Juvincourt Airfield

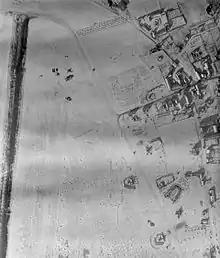
A-68 Juvincourt Airfield ALG 1944

A railroad spur was built, with a right-of-way from the northern main line to haul supplies and equipment, as well as disassembled aircraft and munitions to the airfield. In addition to the airfield and support base, barracks facilities were constructed in the commune of Juvincourt-et-Damary, on the northeast side of the airfield, being dispersed away from the airfield and technical support area.